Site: brandenburg
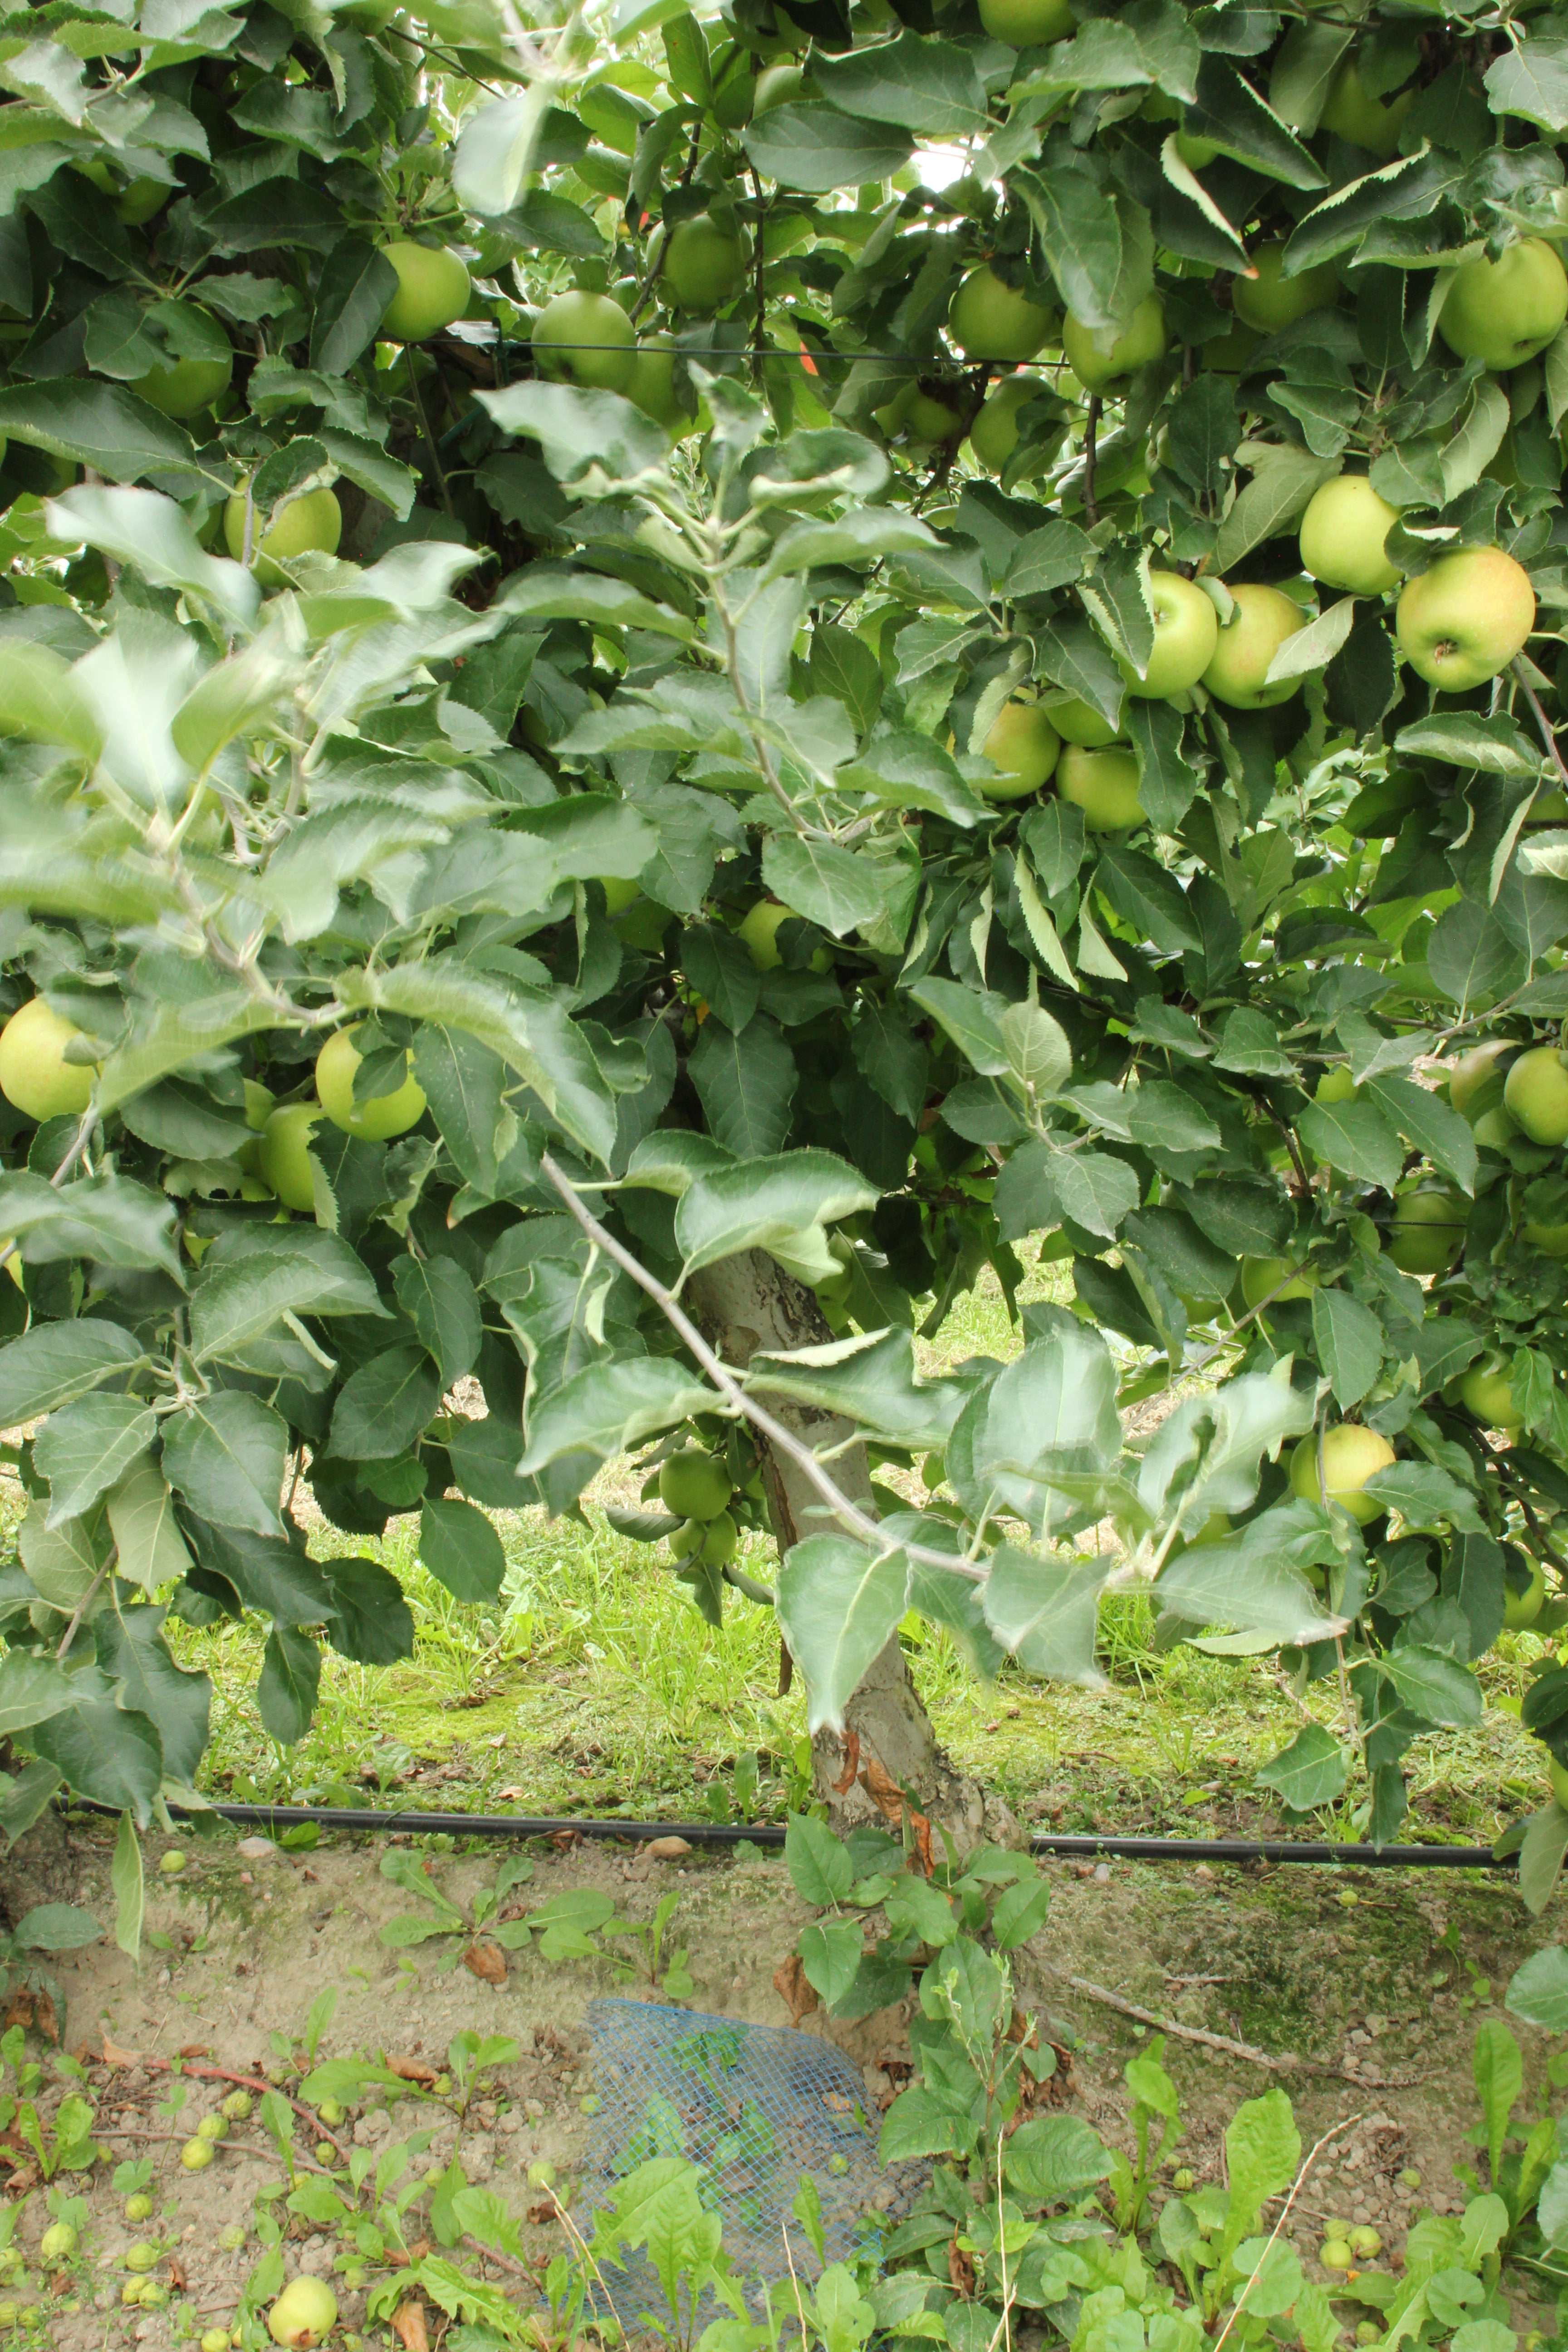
Growth stage (BBCH 87): Maturity of fruit and seed